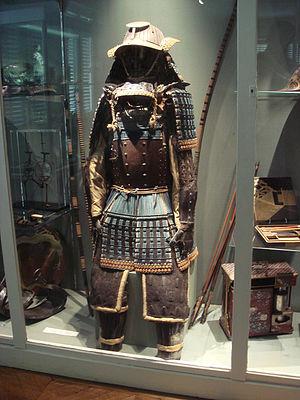
Armure époque Edo, collection japonaise de Chassiron au Musée d'Orbigny Bernon à La Rochelle (Charente-Maritime - France).
Les relations entre la France et le Japon au XIXᵉ siècle coïncident avec l'ouverture du Japon au monde occidental, après deux siècles d'isolement sous la politique du sakoku et la politique expansionniste de la France en Asie. Cet article présente le développement historique des relations entre deux nations souveraines situées aux antipodes l'une de l'autre et qui ne connaissent quasi rien l'une de l'autre. La mise en place des différentes strates sociales dont est constitué le tissu relationnel entre ces deux nations s'organise selon le processus suivant : le religieux d'abord, puis l'économique suivi du militaire et enfin le culturel.
Le musée d'Orbigny Bernon était un musée d'art décoratif et d'histoire locale situé à La Rochelle, en Charente-Maritime. Fermé depuis septembre 2012, il sera reconverti pour accueillir les services culturels de la ville. Les collections ont été transférées au musée des beaux-arts de La Rochelle.